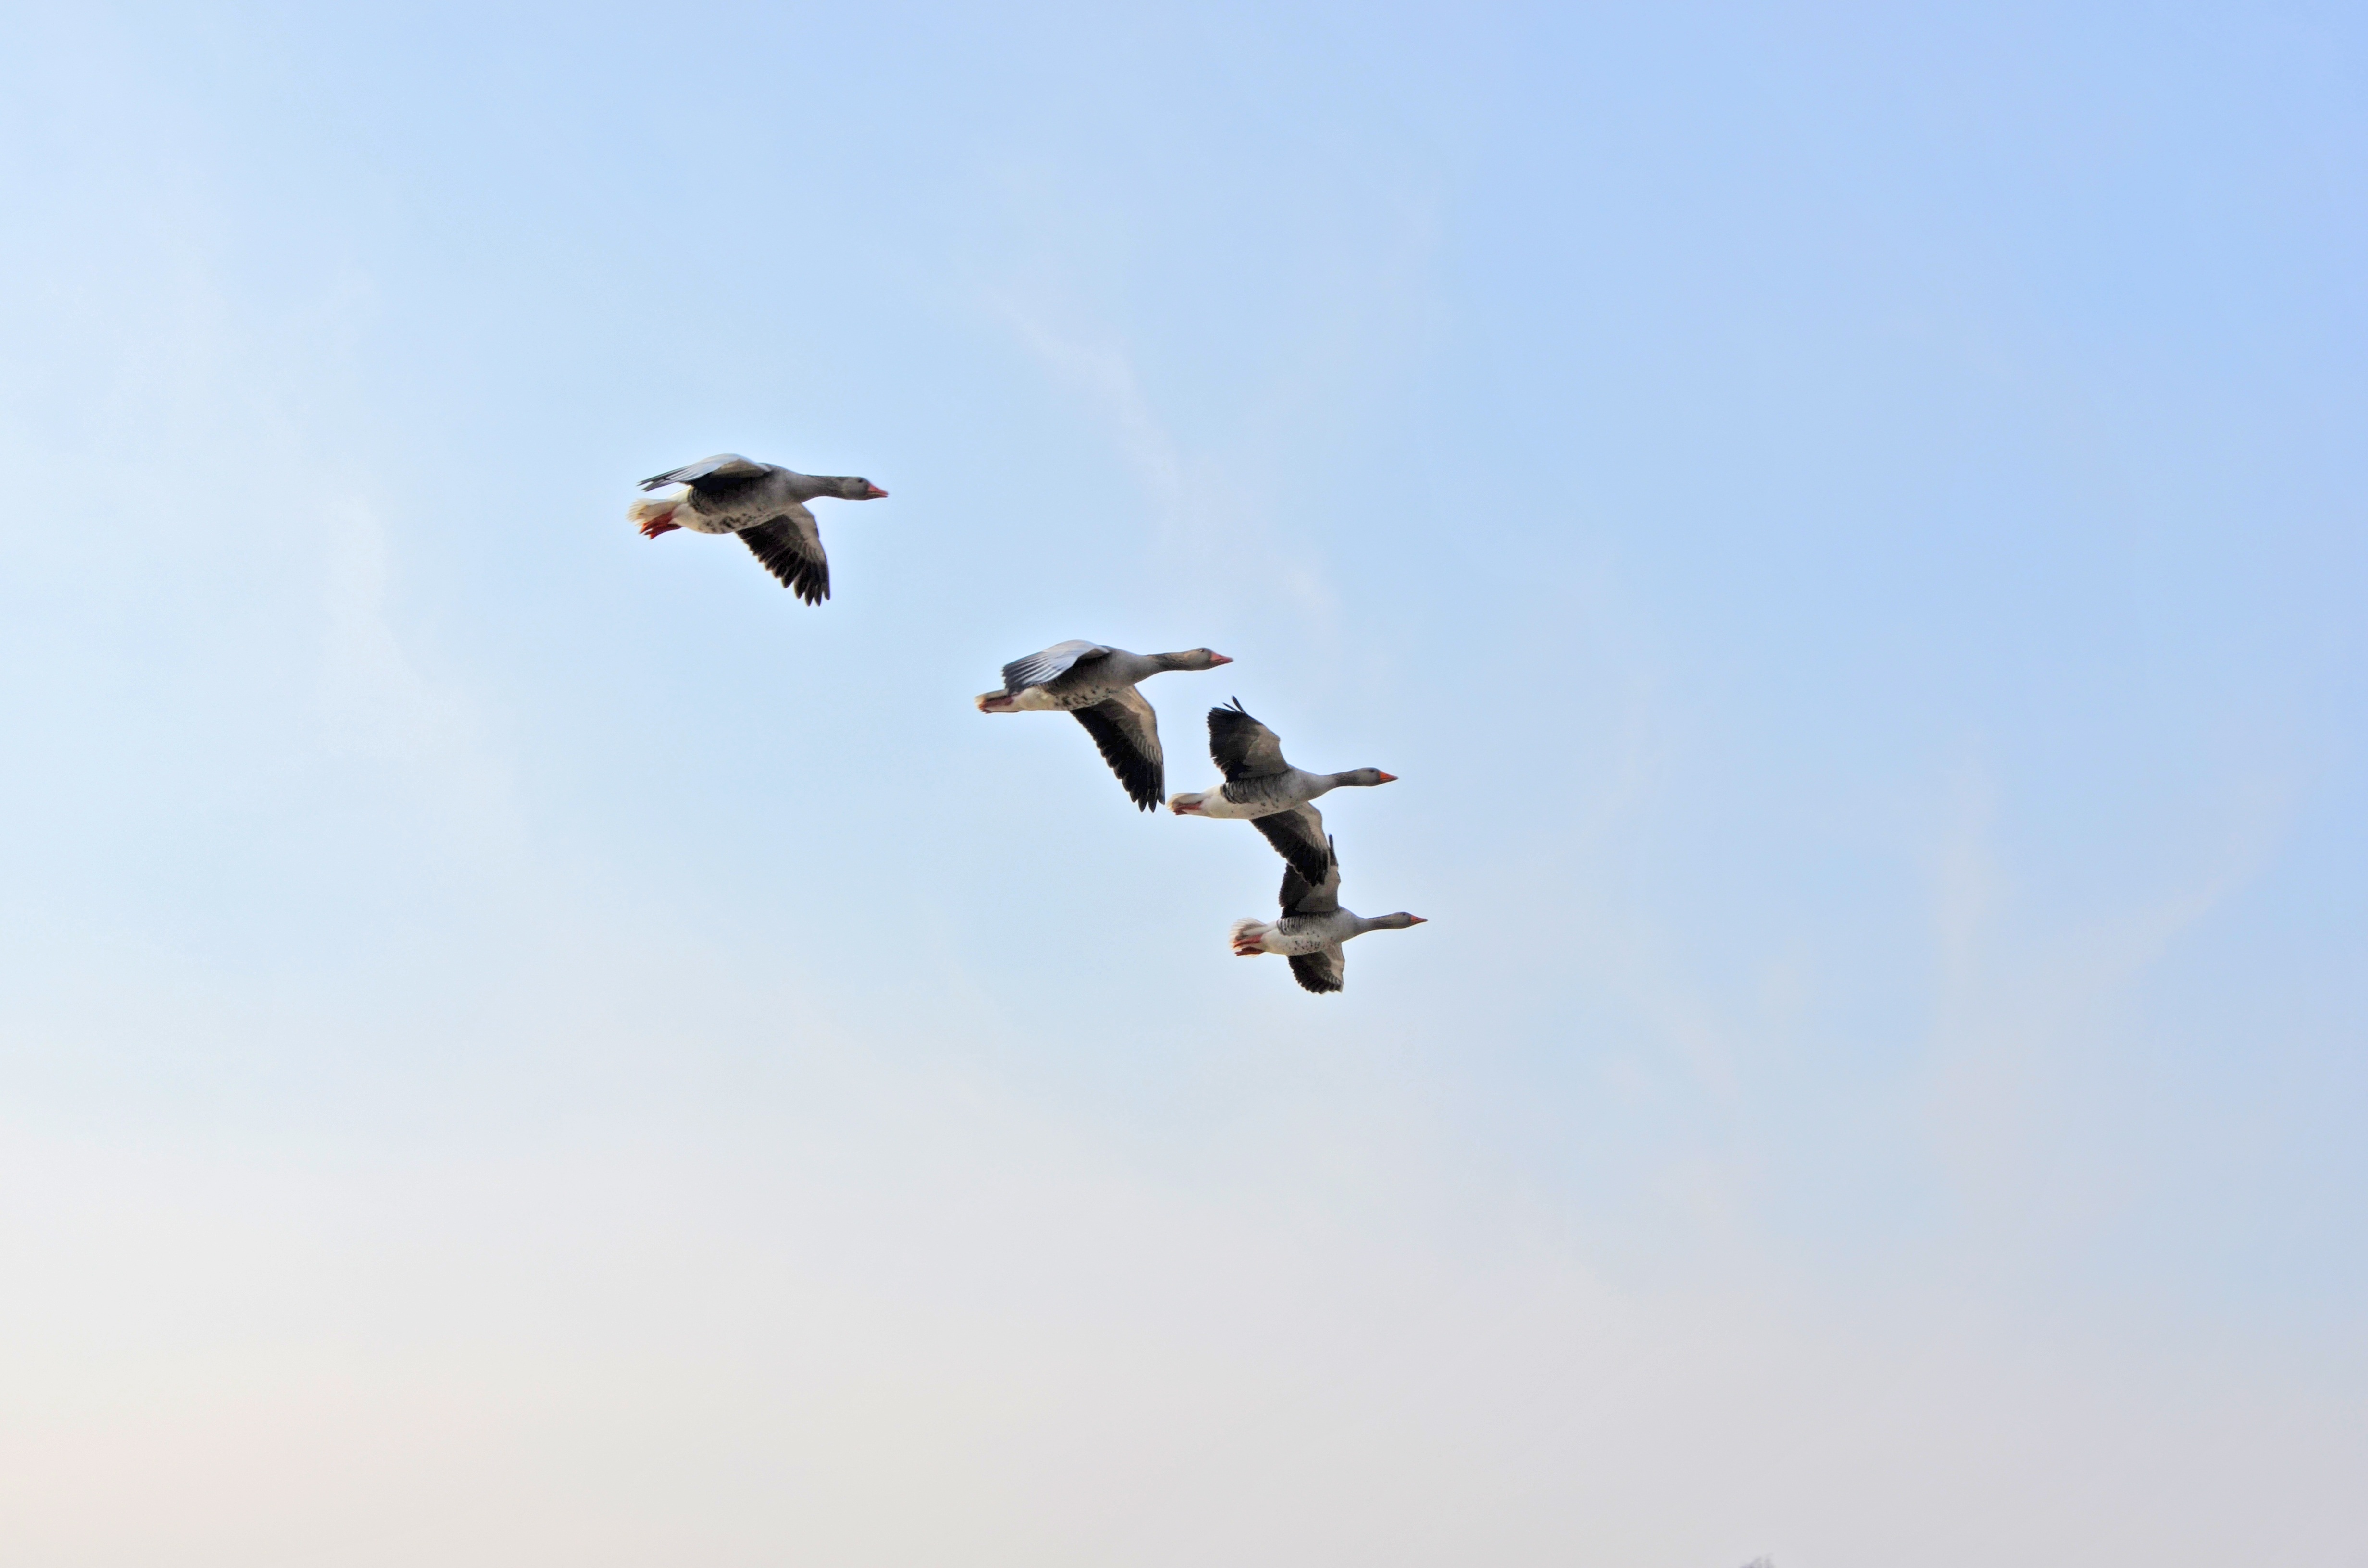
nature, bird, wing, sky, seabird, flock, fly, formation, gull, flight, birds, duck, vertebrate, water bird, wildlife photography, bird migration, wild geese, flock of birds, migratory birds, animal migration